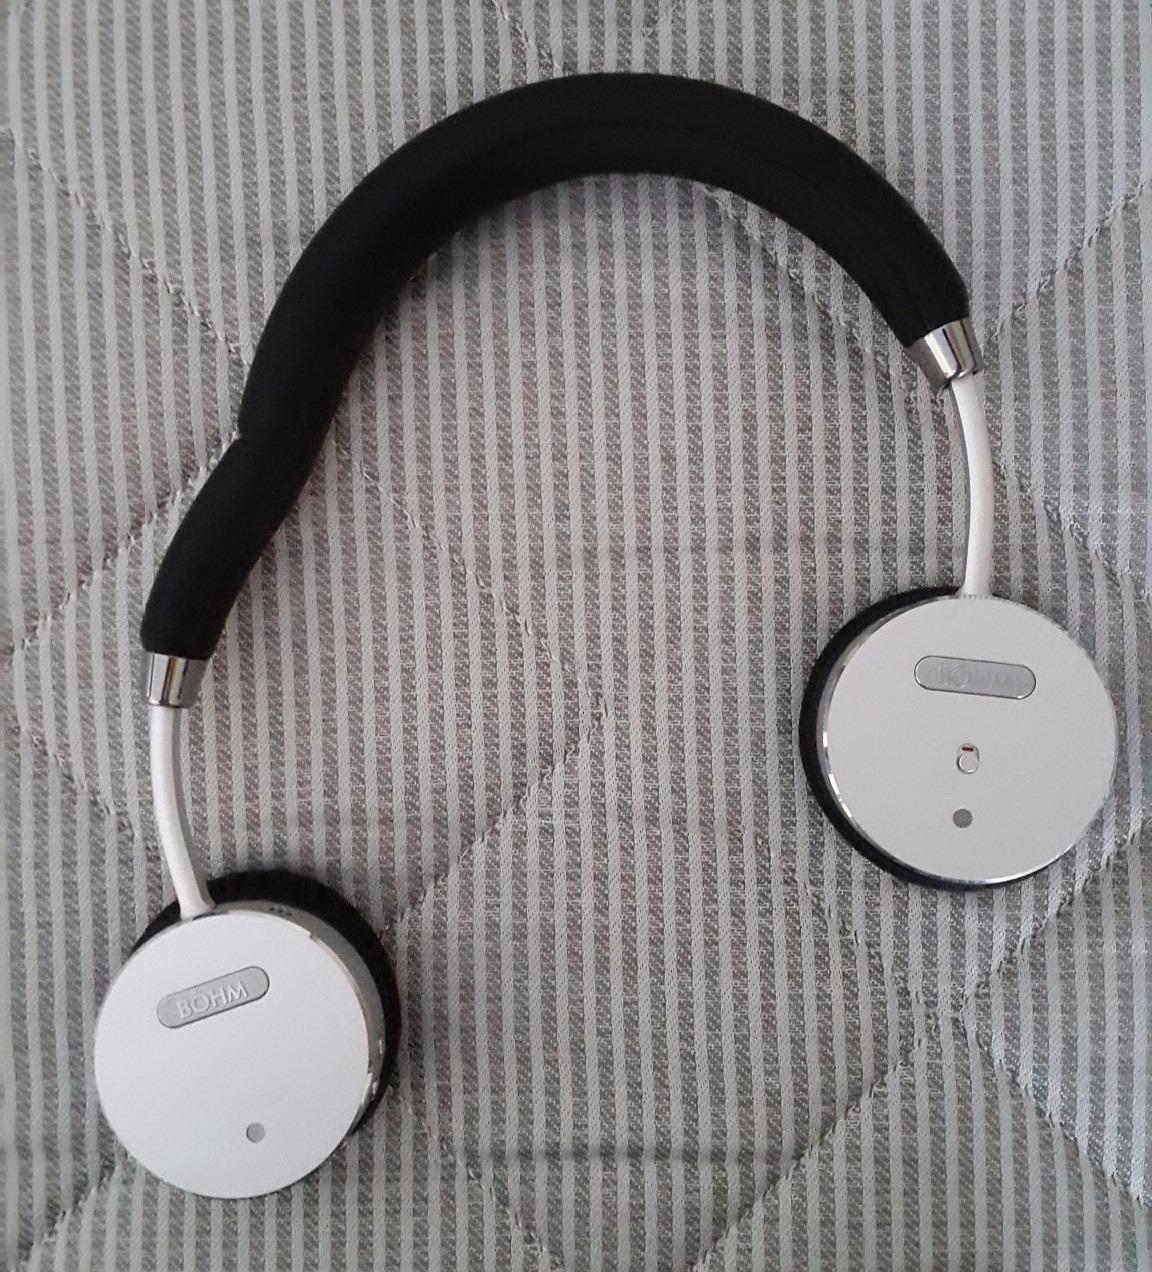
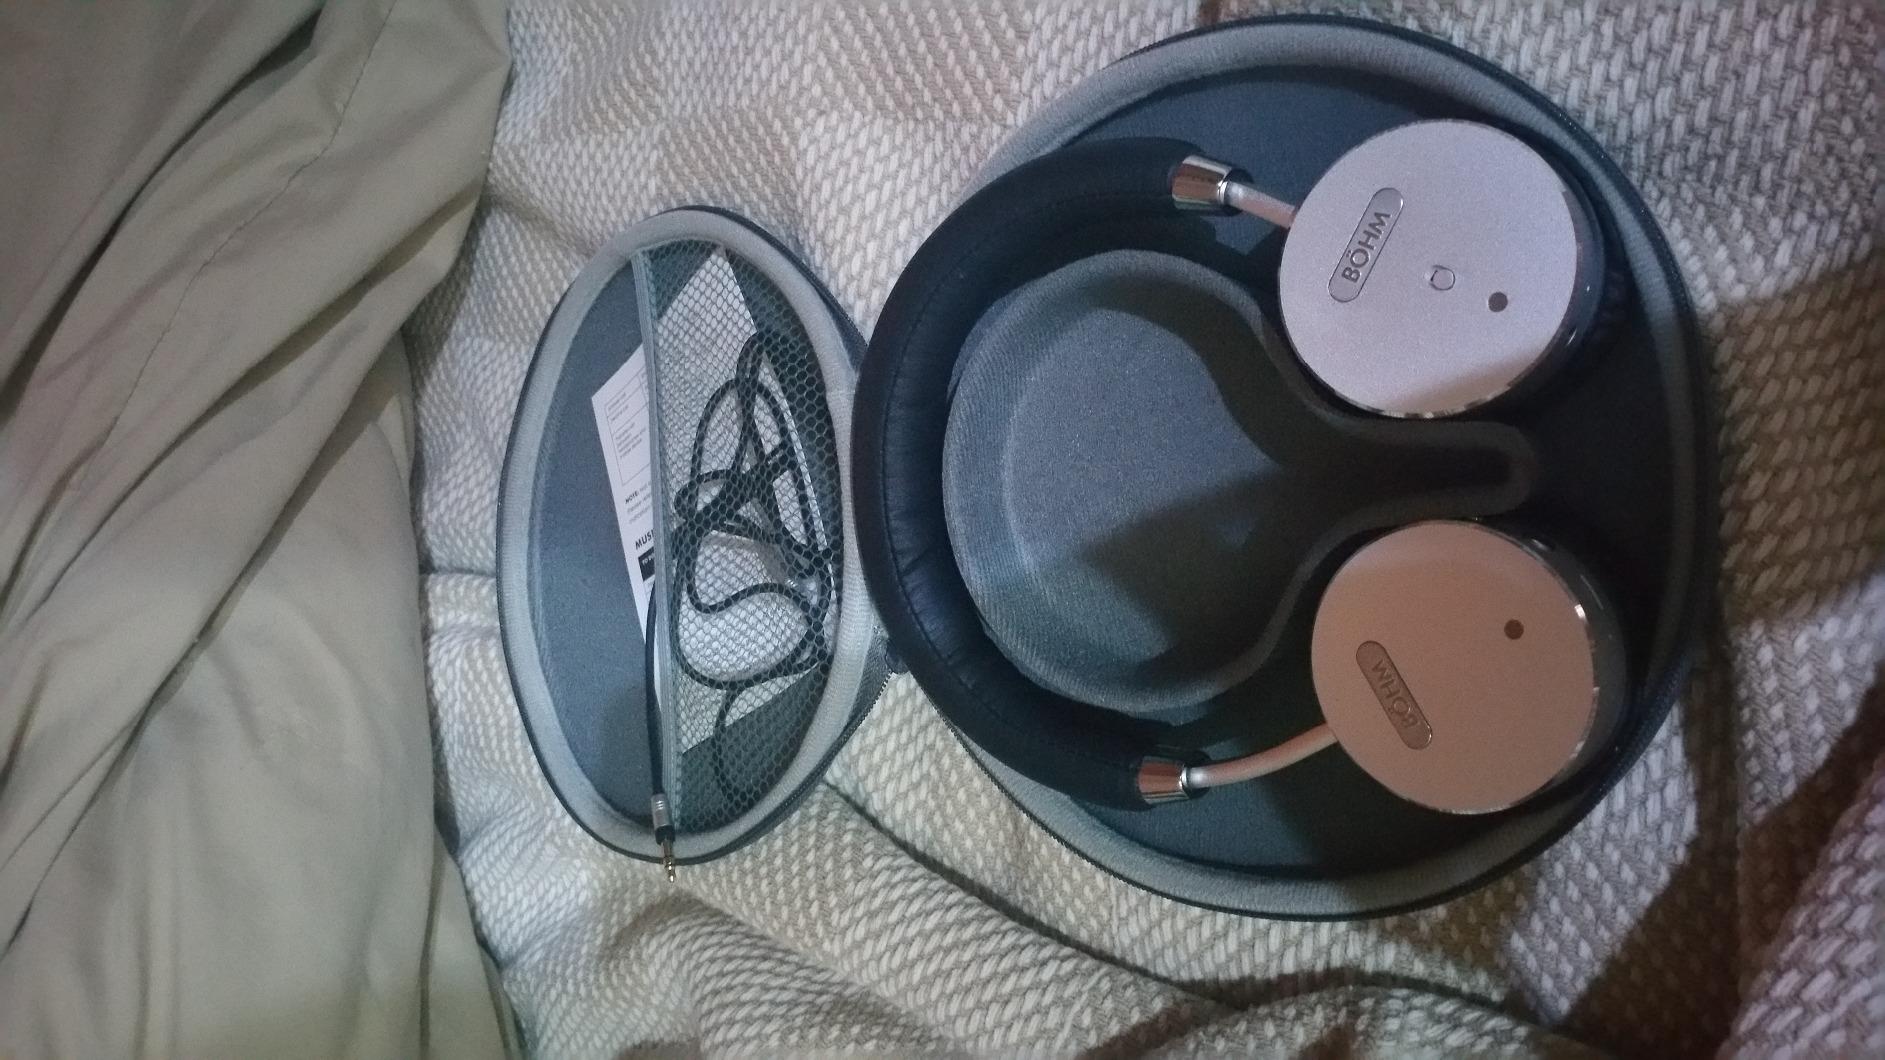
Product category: headphones
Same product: yes